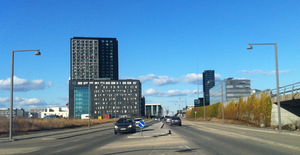
Københavns økonomi
Ørestad med Ferringbygningen.
Københavns økonomi omhandler de økonomiske aktiviteter i byen København.